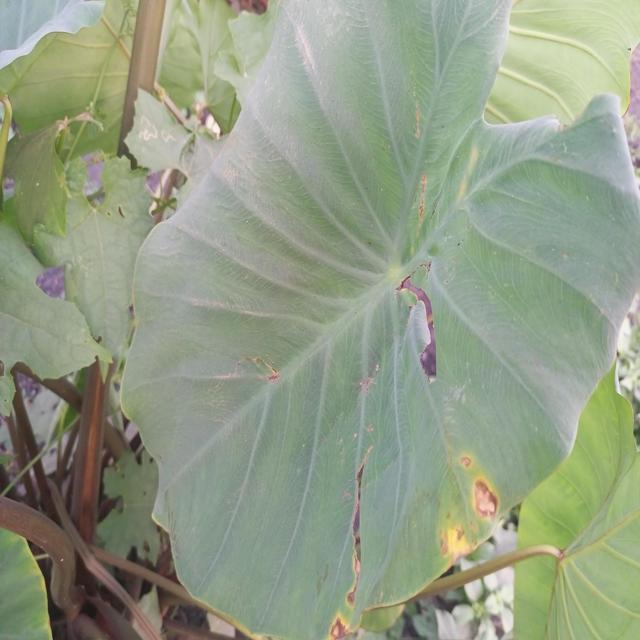
Label: Mid_Blight